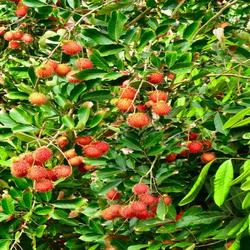
Label: Rambutan